Richard Feetham

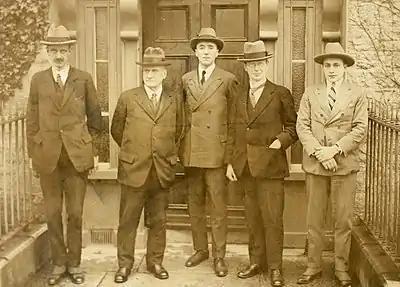
Feetham (centre) with other members of the Irish Boundary Commission

He was Chairman of the Irish Boundary Commission (1924-1925) which decided on the precise delineation of the border between the Irish Free State and Northern Ireland following partition in 1921. Lionel Curtis, Lloyd George's main Irish adviser wrote on the appointment of Feetham: